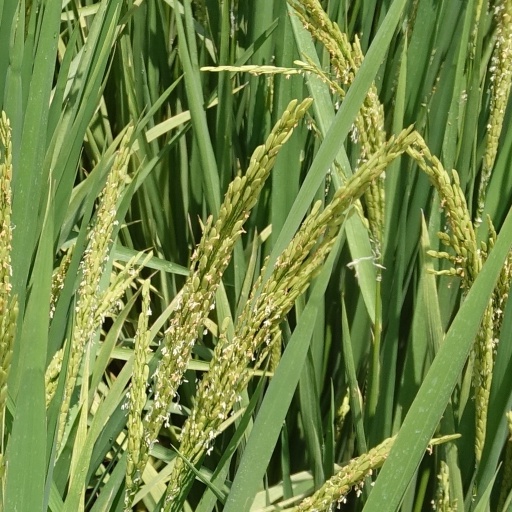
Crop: rice